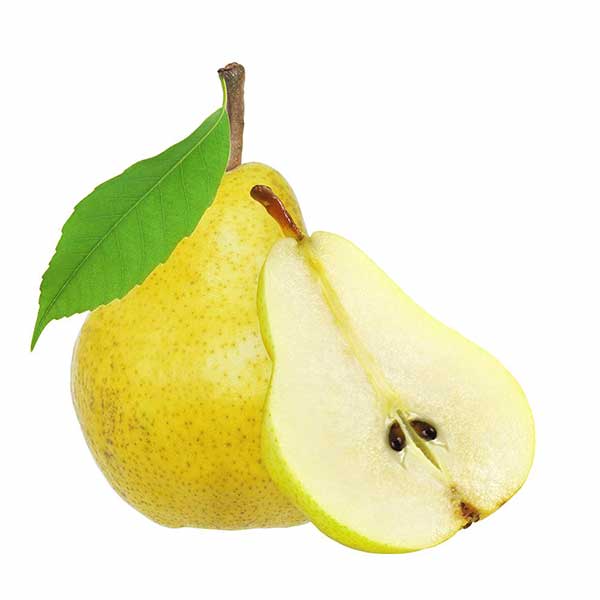
Label: Pear